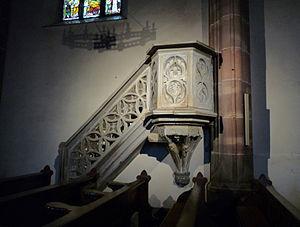
Chaire de l'église Notre-Dame de la Nativité à Saverne (Bas-Rhin)
L’église Notre-Dame-de-la-Nativité est une église paroissiale située à Saverne dans le département du Bas-Rhin en France. Elle est classée au titre des monuments historiques depuis 1977.
Ce tableau présente la liste de tous les monuments historiques de Saverne, classés ou inscrits.